Yū Hayashi

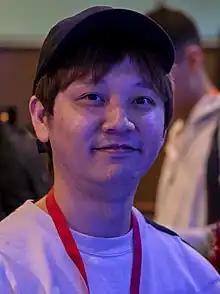
Yū Hayashi in 2022

is a Japanese voice actor and singer from Kanagawa Prefecture attached to Ken Production. Formerly a child actor attached to Gekidan Himawari, he mainly specializes in dubbing roles. He is the vocalist of Screen Mode, a band signed with Lantis.